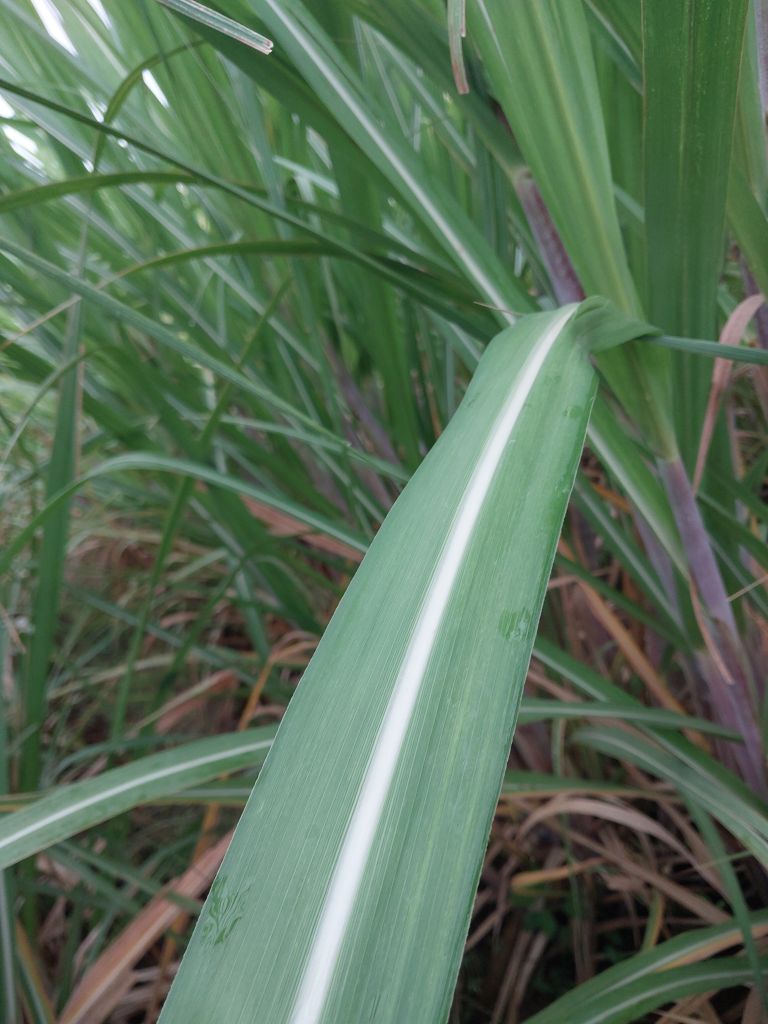
Label: Healthy